Velletri

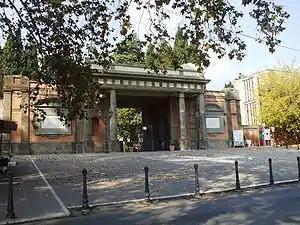
Velletri Cemetery Gate

The main public library in Velletri is the Biblioteca Comunale (Municipal Library) Augusta Tersenghi. It has several book collections assembled by individuals from the 18th century and is an integral part of SBCR (Library System of the Castelli Romani).